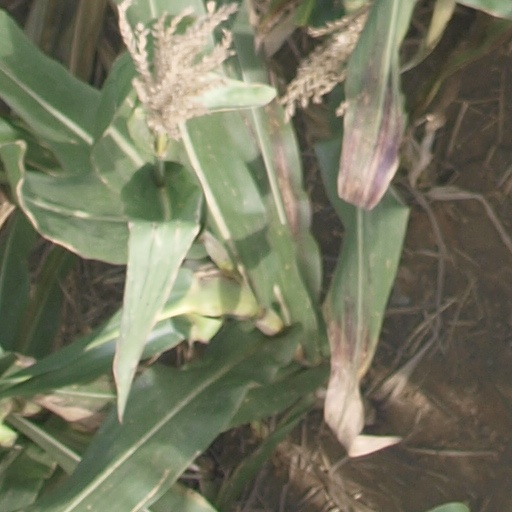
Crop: maize; corn